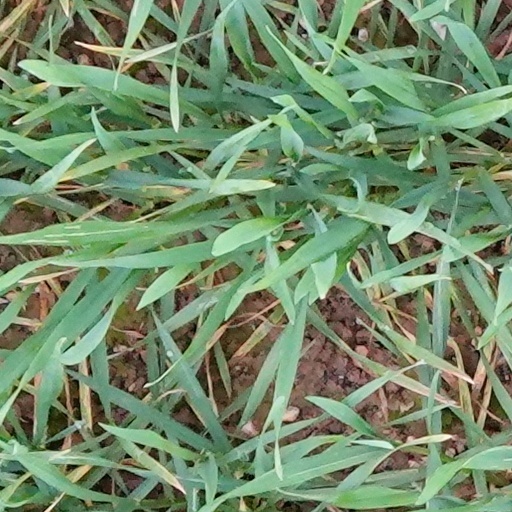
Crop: wheat